High tackle

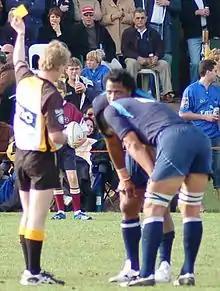

High tackles are illegal in all variations of rugby union play, including sevens variation and tens variation. According to World Rugby laws, "a player must not tackle an opponent early, late or dangerously. Dangerous tackling includes, but is not limited to, tackling or attempting to tackle an opponent above the line of the shoulders even if the tackle starts below the line of the shoulders." A player may receive a range of sanctions in response to an illegal high tackle, ranging from a penalty, yellow card, or red card. As per a 2011 World Rugby memorandum on the topic, "A player must not tackle (or try to tackle) an opponent above the line of the shoulders even if the tackle starts below the line of the shoulders. A tackle around the opponent’s neck or head is dangerous play."Reducing player injuries sustained from high tackles has long been a goal of World Rugby. In May 2019, World Rugby released a decision-making framework for high tackles to assist players and referees in avoiding illegal high tackles and appropriately sanctioning players who commit this infraction. The result of the framework's implementation was a 37% reduction in the number of tackle-related concussion incidents per 1,000 player hours at the 2019 World Cup compared to the previous year, with an overall 28% reduction in concussion incidents.